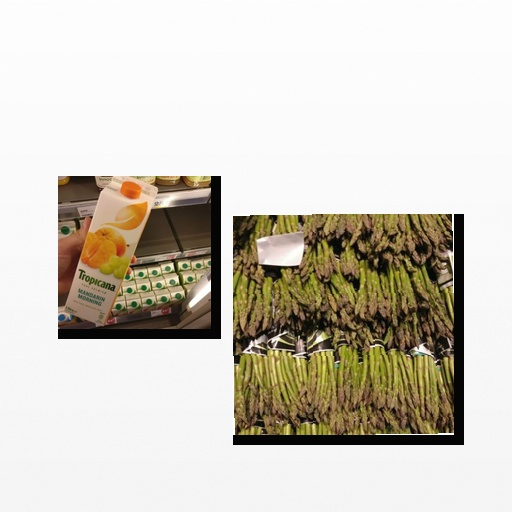
Food items: mandarin_juice, asparagus